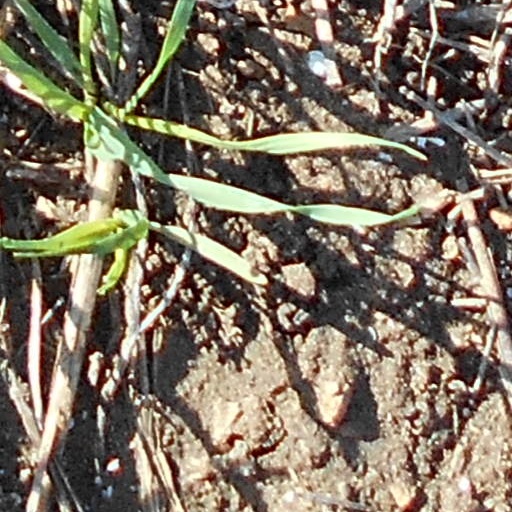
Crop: wheat